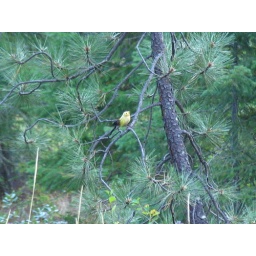
Pretty yellow bird perched in a tree in camp.